Hanns Martin Schleyer

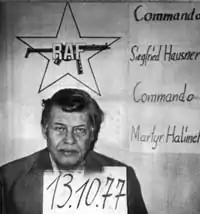
Hanns Martin Schleyer on 13 October 1977, after being kidnapped by the RAF.

After World War II, Schleyer was arrested by French forces while hiding at his parents' home in Konstanz and was held as a prisoner of war for three years by the Allies because of his membership in the SS. In his denazification proceeding, Schleyer was initially charged as a "Minderbelasteter", but he put in an appeal by falsely understating his rank as "Oberscharführer" so as to reduce his prospective punishment for which he was instead labelled a "Mitläufer". He was repatriated in 1948 after paying a fine of 300 Mark.